Thabo Mbeki

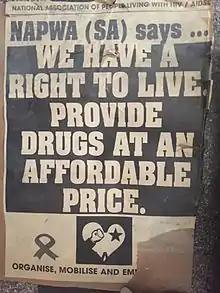

Following another contested election in Zimbabwe – after which Mbeki controversially denied that there was a "crisis" in Zimbabwe – the MDC and ZANU-PF entered into negotiations towards the formation of a power-sharing government, with talks beginning in July 2008. Mbeki mediated the negotiations and brokered the resulting power-sharing agreement, signed on 15 September 2008, which retained Mugabe as president but diluted his executive power across posts to be held by opposition leaders.